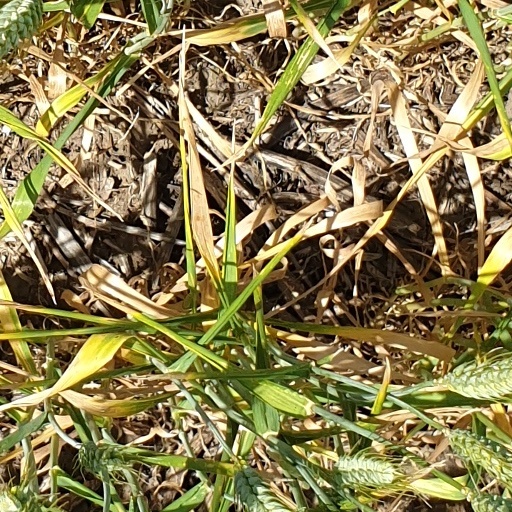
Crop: wheat